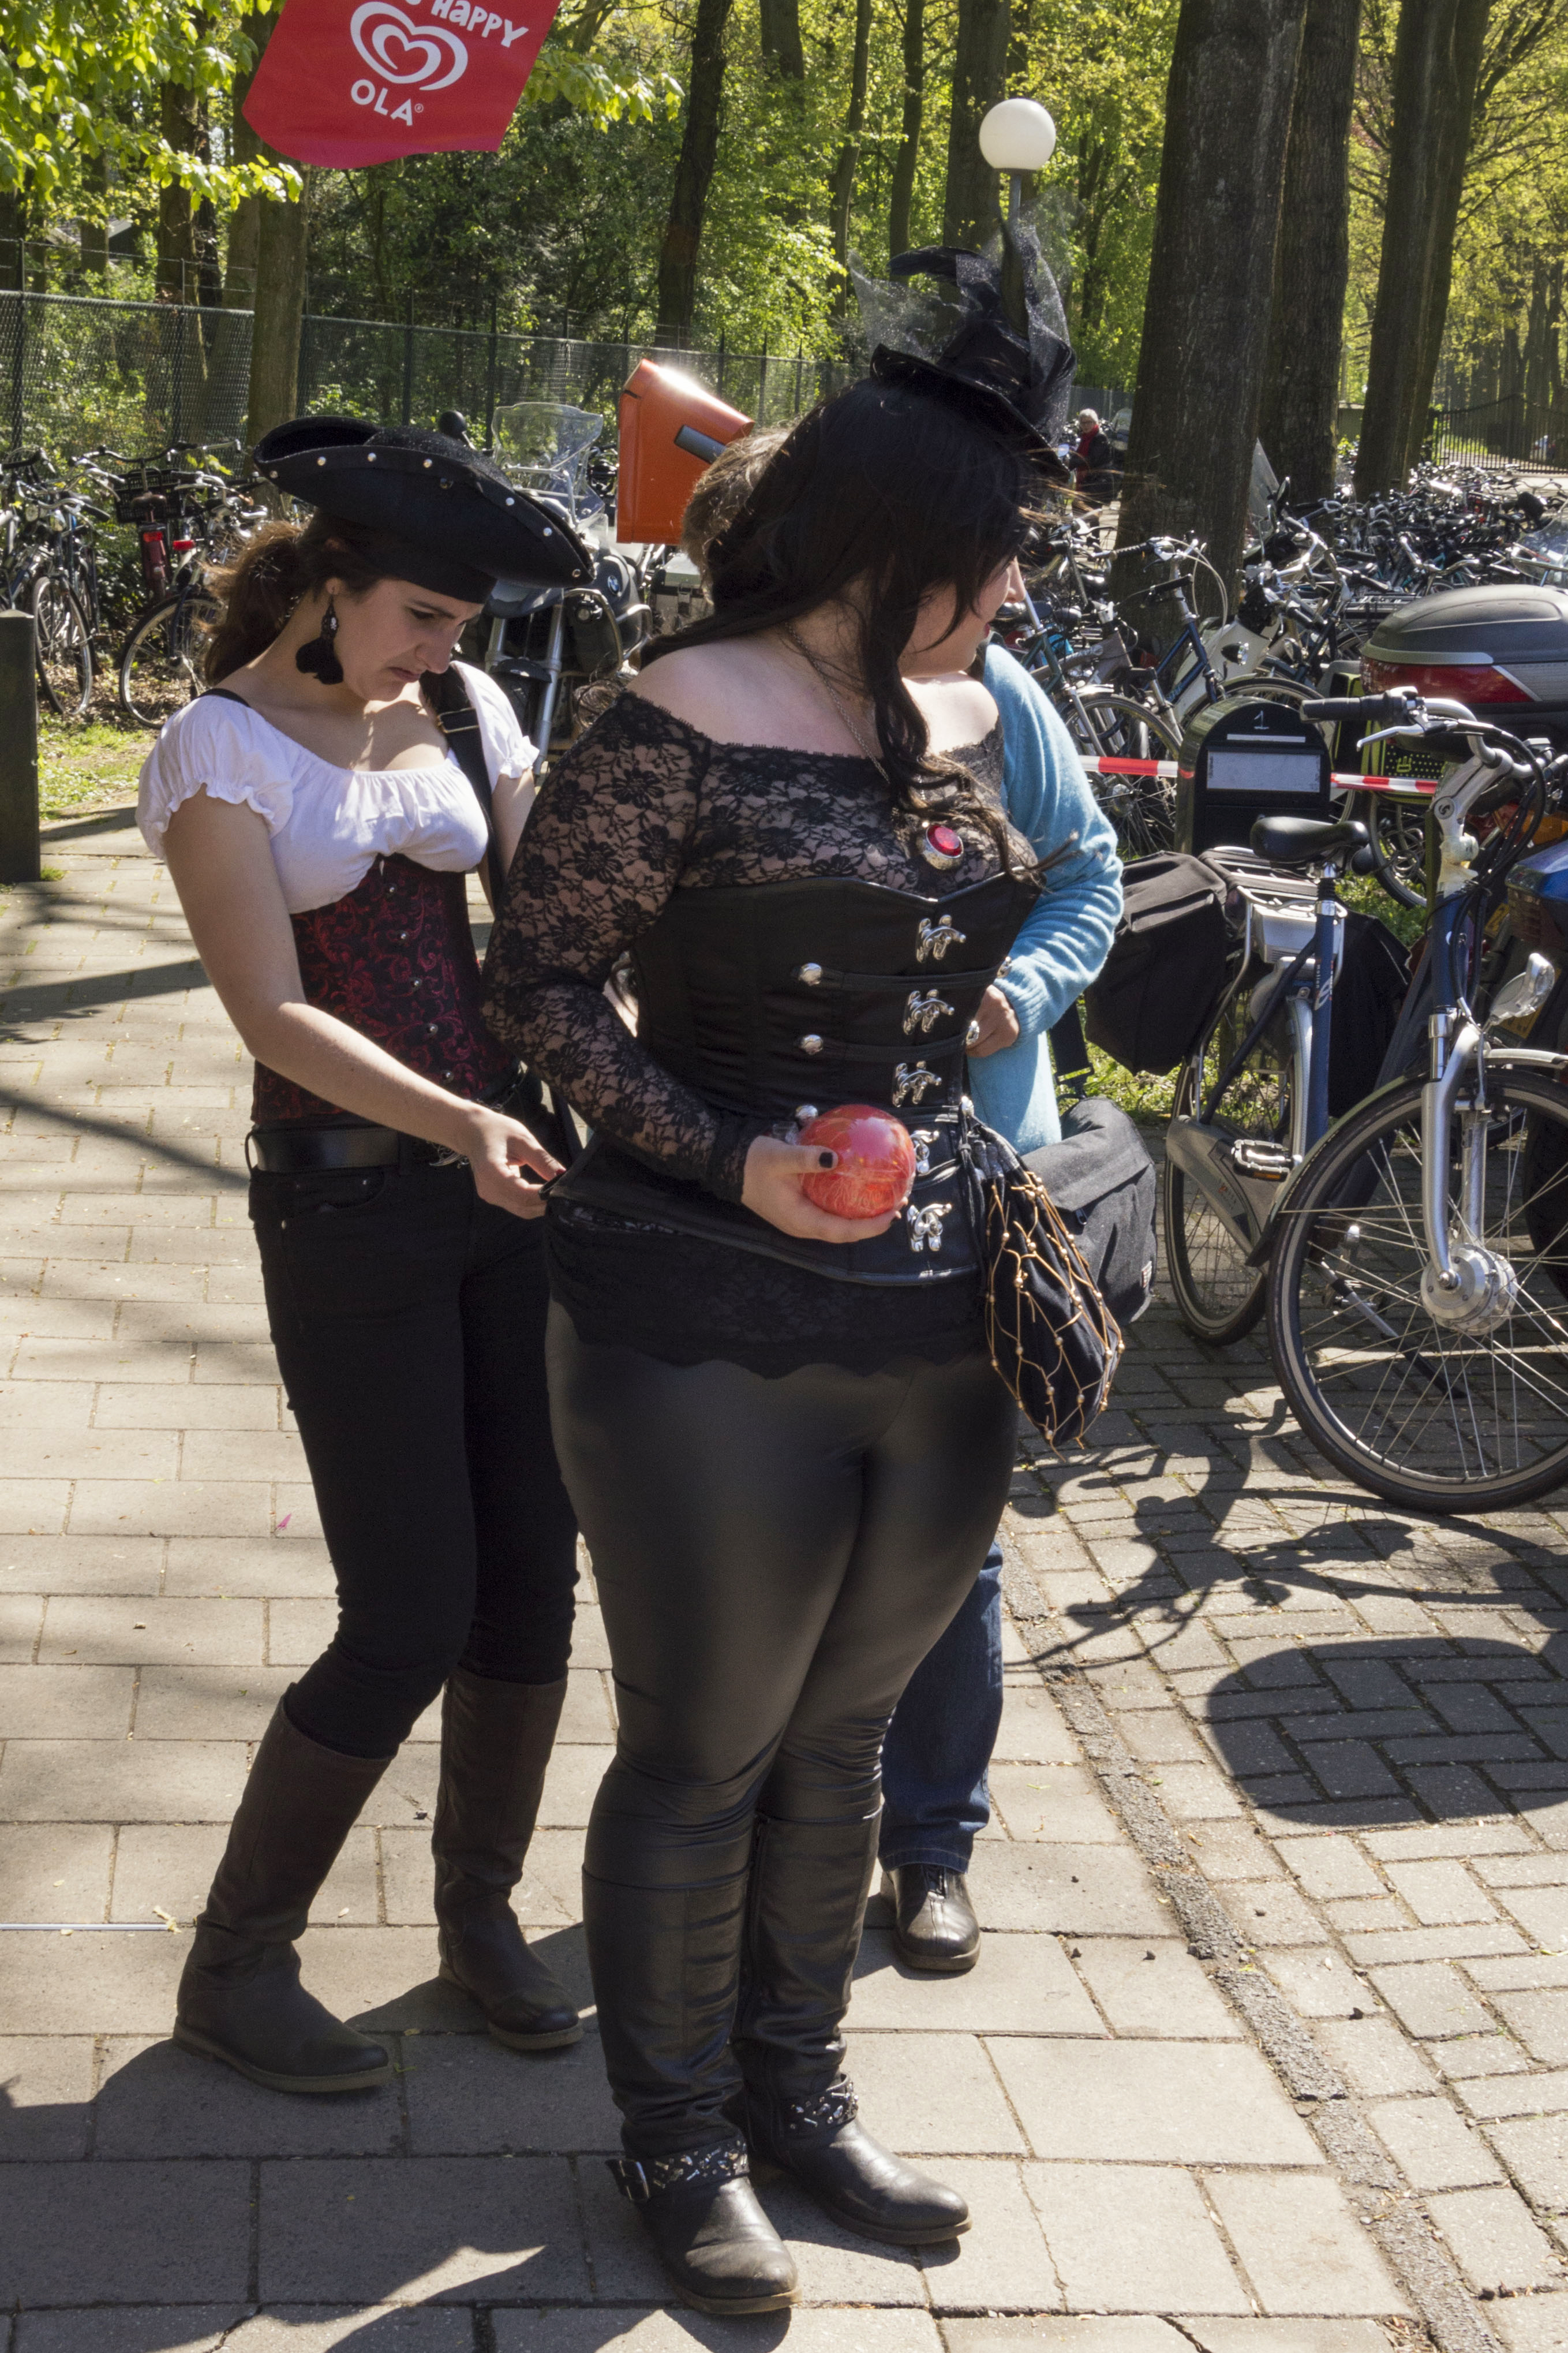
outdoor, people, photography, van, photo, fashion, nikon, clothing, lady, cosplay, holland, festival, nederland, netherlands, de, fun, dutch, outdoorphotography, picture, photograph, fotos, foto, fotografie, pd, event, costume, kasteel, paulvandevelde, pdvandevelde, padagudaloma, dordrecht, nederlandinfotos, eventphotography, evenementenfotografie, pvdvfotografie, pdvandeveldedordrecht, nederlandsefotografie, dutchphotogaraphy, totallydutch, fotografienederland, hollandsefotografie, fotografieholland, velde, haarzuilens, dehaar, elfia, eff, kasteeldehaar, elffantasyfair, elfiahaarzuilens, elfia2014, eff2014, paulvandeveldedordrecht